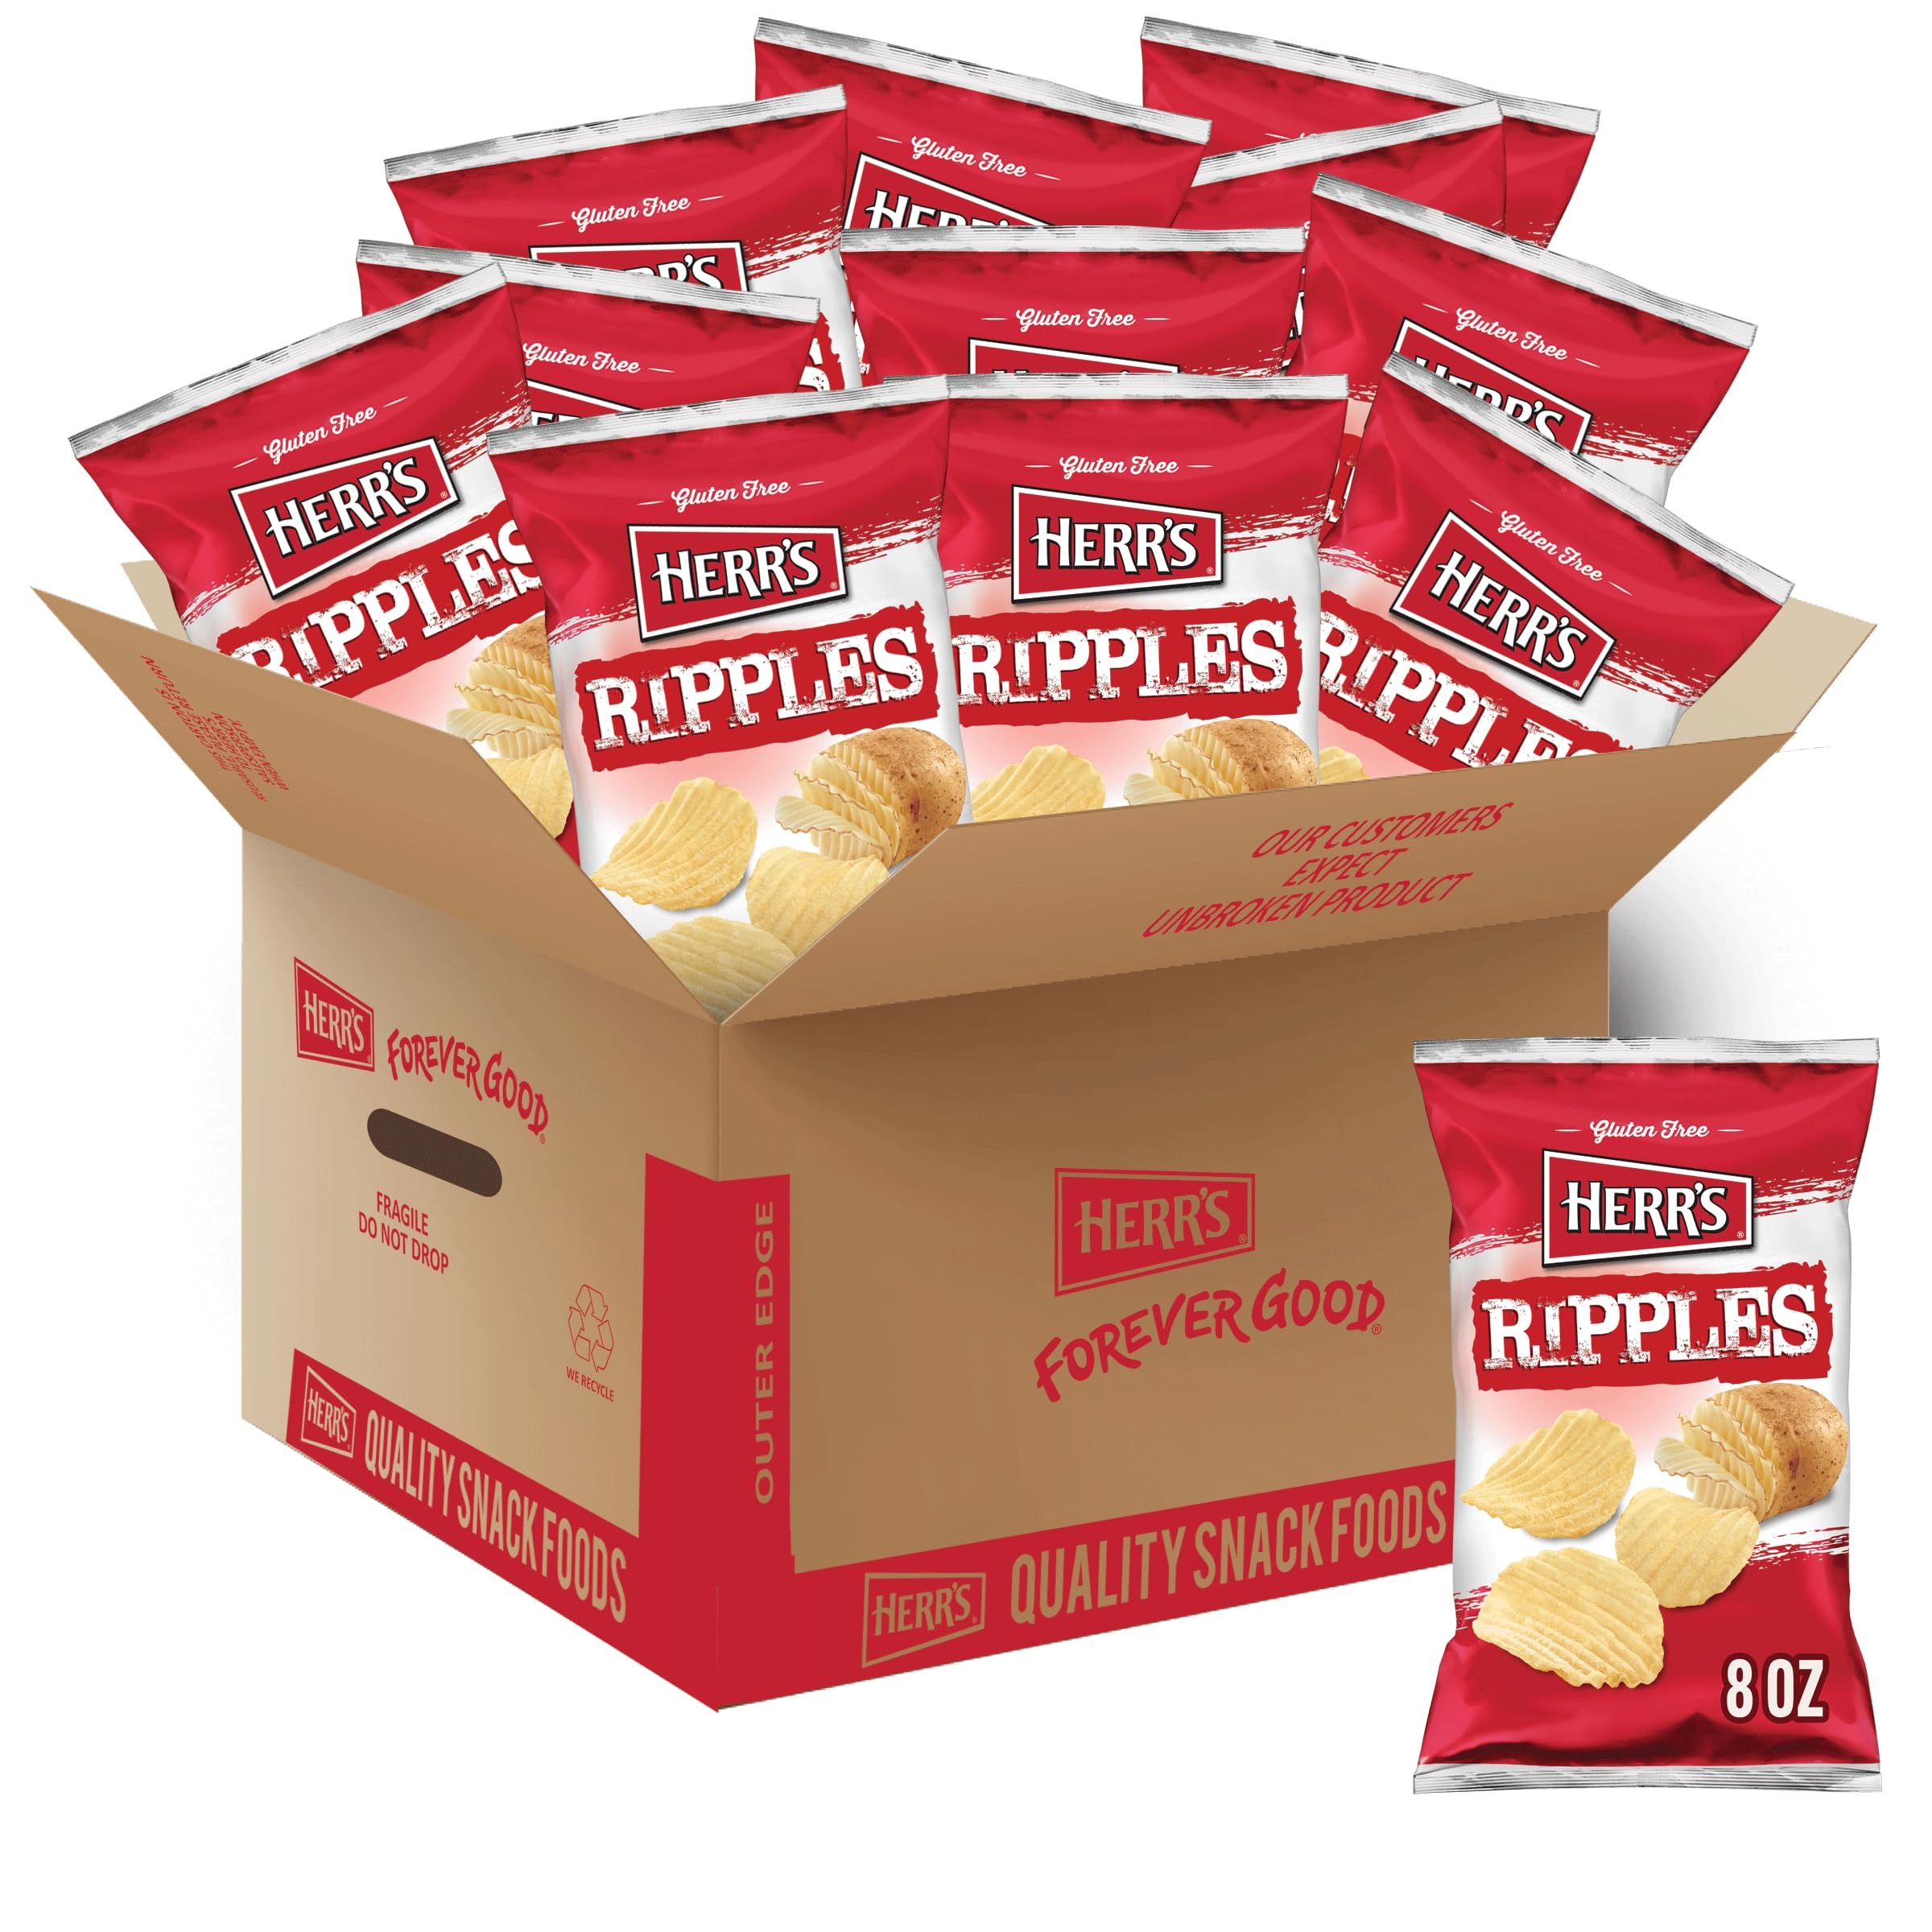
Item Name: Herr's Ripple Potato Chips, 8 Ounce (Pack of 12 Bags) – Thick and Crunchy Ripple Chips – Ideal for Dips and Entertaining
Bullet Point 1: Fresh From the Factory
Bullet Point 2: Shelf life of 45-60 days
Product Description: Herr's Ripple potato chip combines the classic taste of Herr's chips with a wavy texture to give all of you crunch-lovers the snack you've been looking for.
Value: 96.0
Unit: Ounce

Price: 4.54